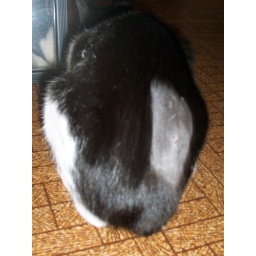
sally doesn't get along with the big black cat in the neighborhood.